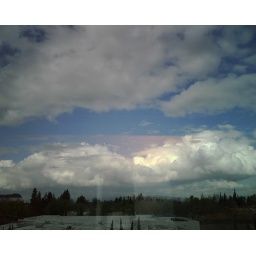
Nice clouds over moffett field